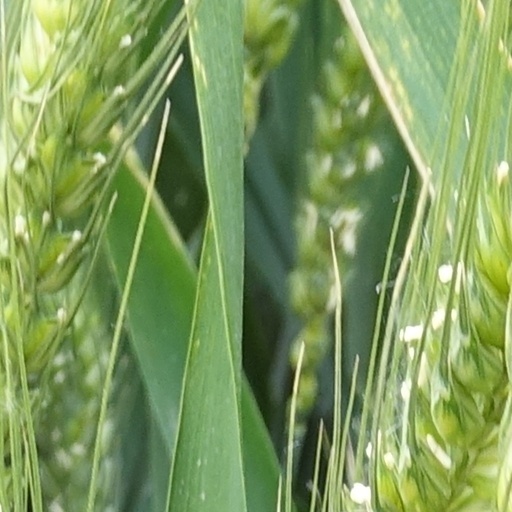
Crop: wheat